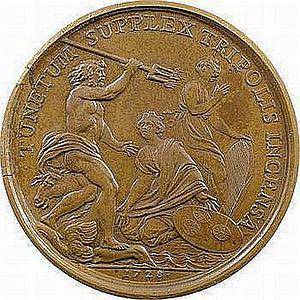
Médaille, bombardement de Tripoli, 1728